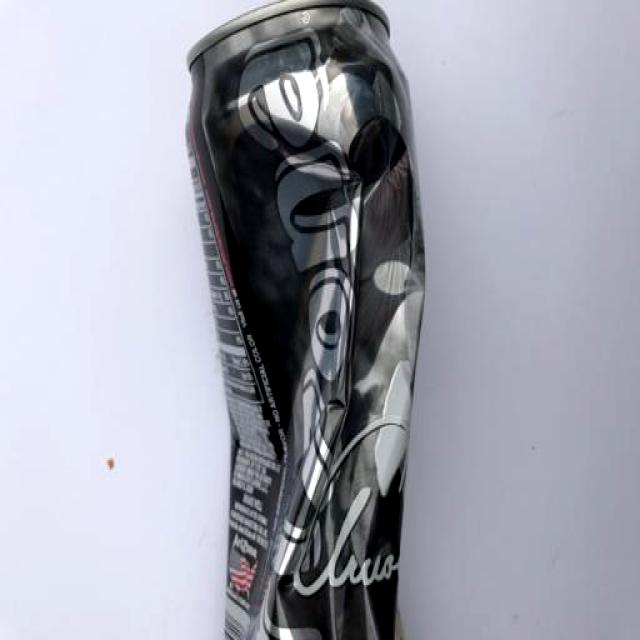
Label: Metal